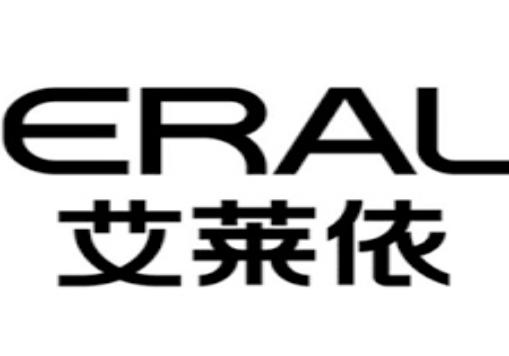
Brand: ERAL
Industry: Clothes